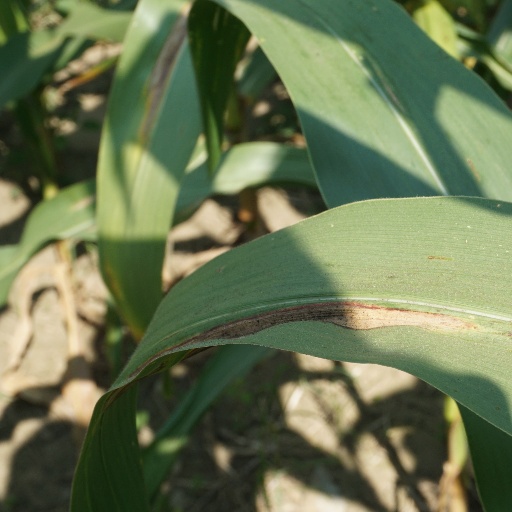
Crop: maize; corn